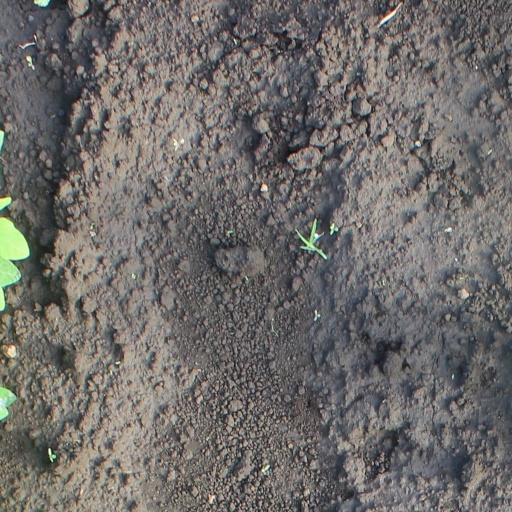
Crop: soybean